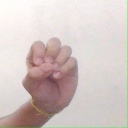
अक्षर: उ